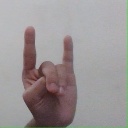
अक्षर: श